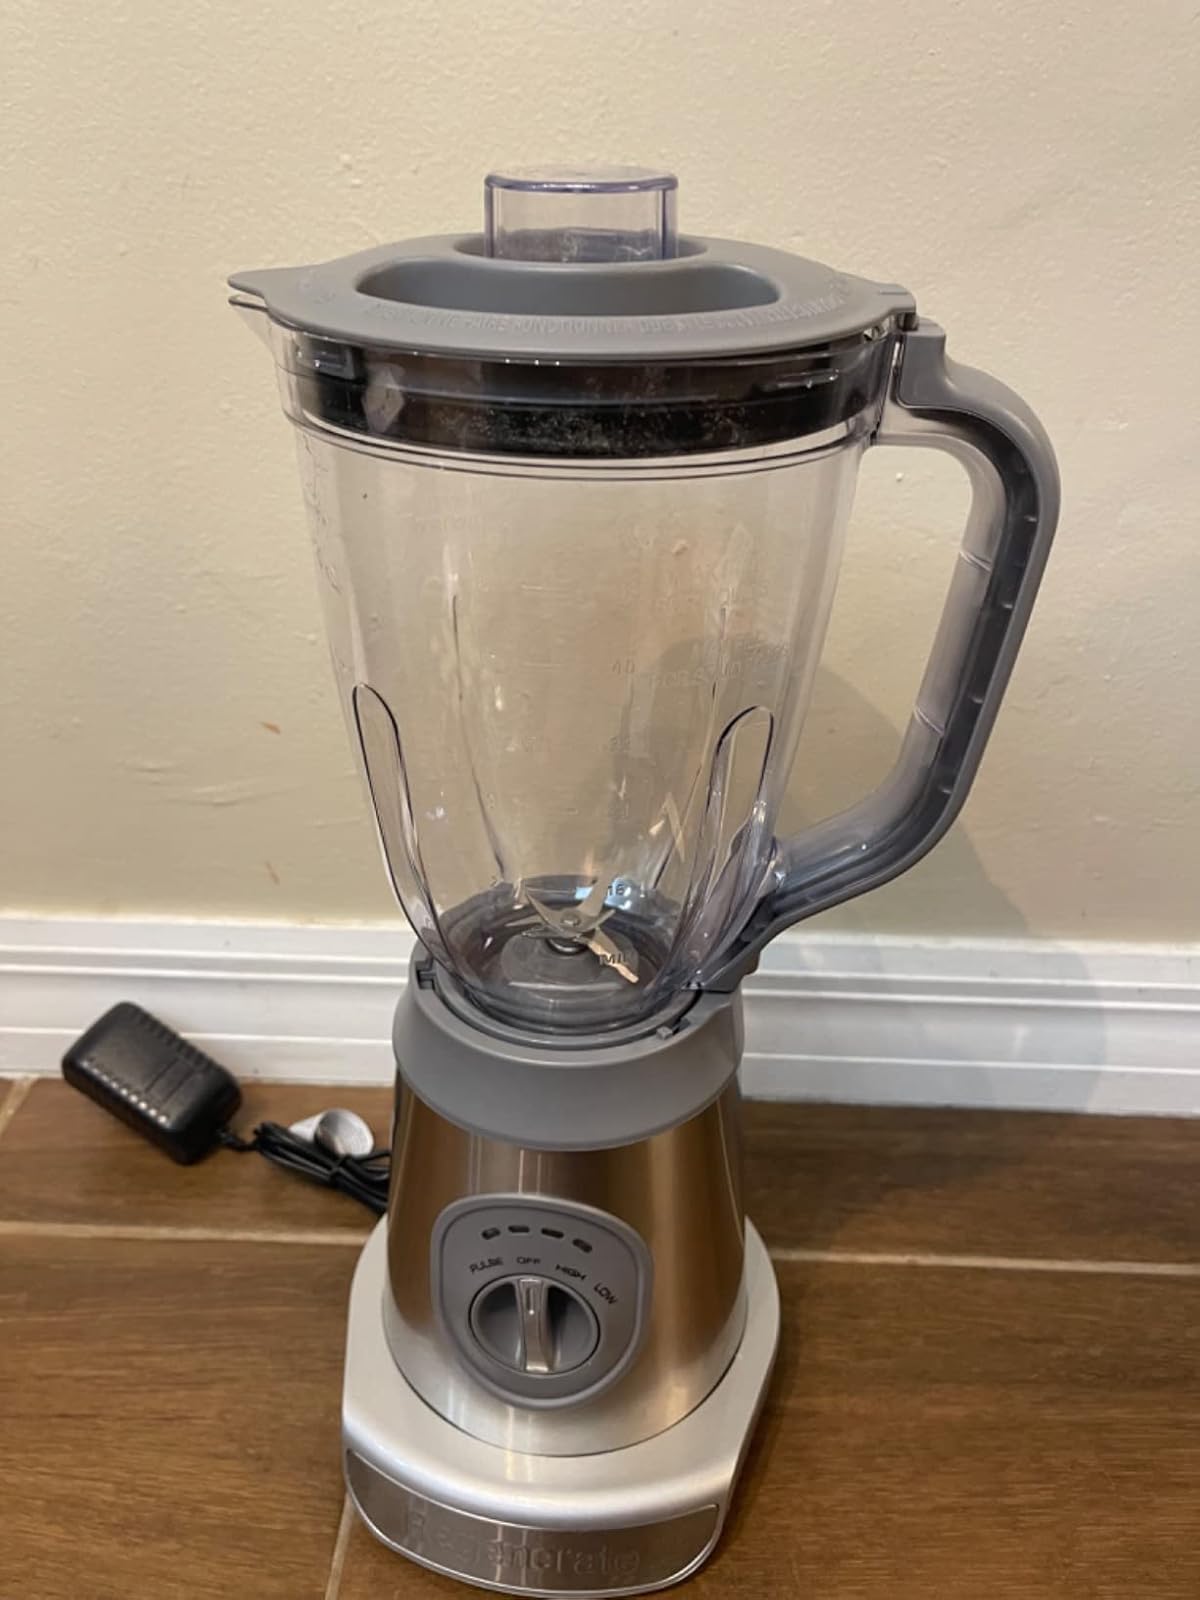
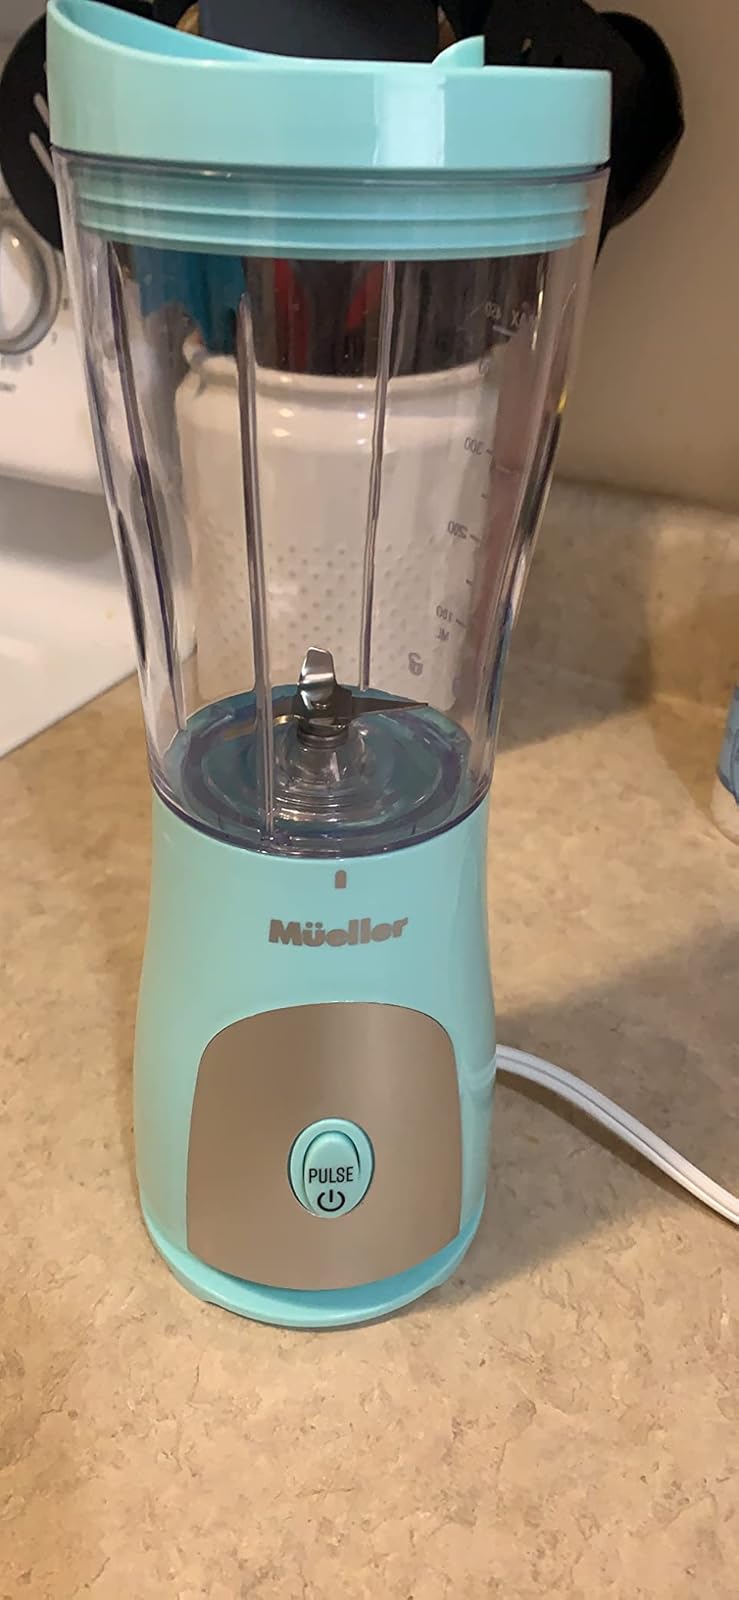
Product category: items_blender
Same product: no